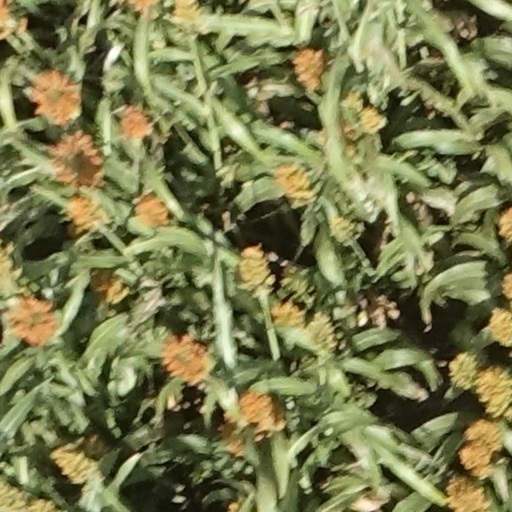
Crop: sorghum